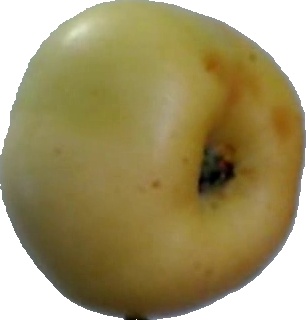
Label: apple_6